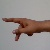
The image shows a hand gesture representing the letter 'P' in Indian Sign Language.